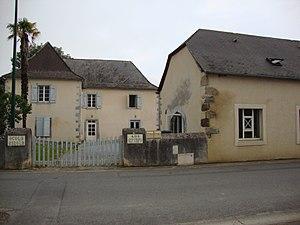
Menditte est une commune française située dans le département des Pyrénées-Atlantiques, en région Nouvelle-Aquitaine.